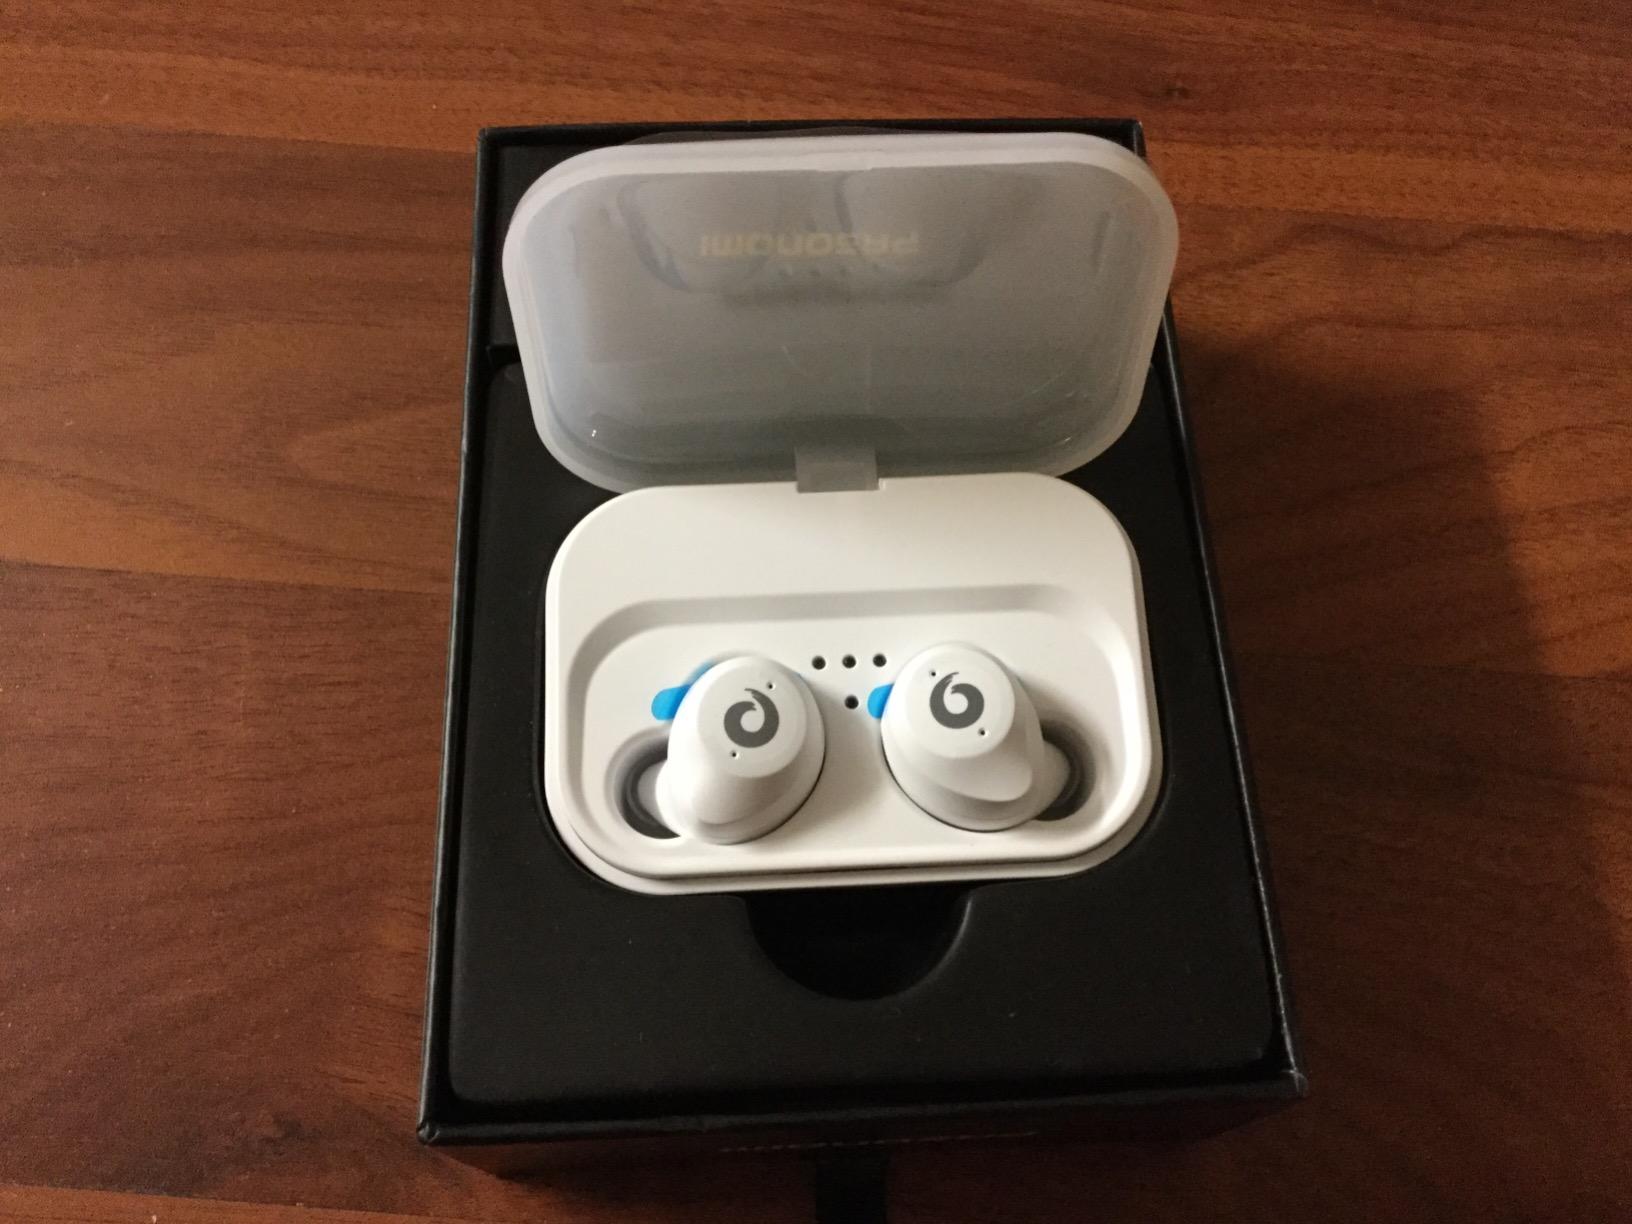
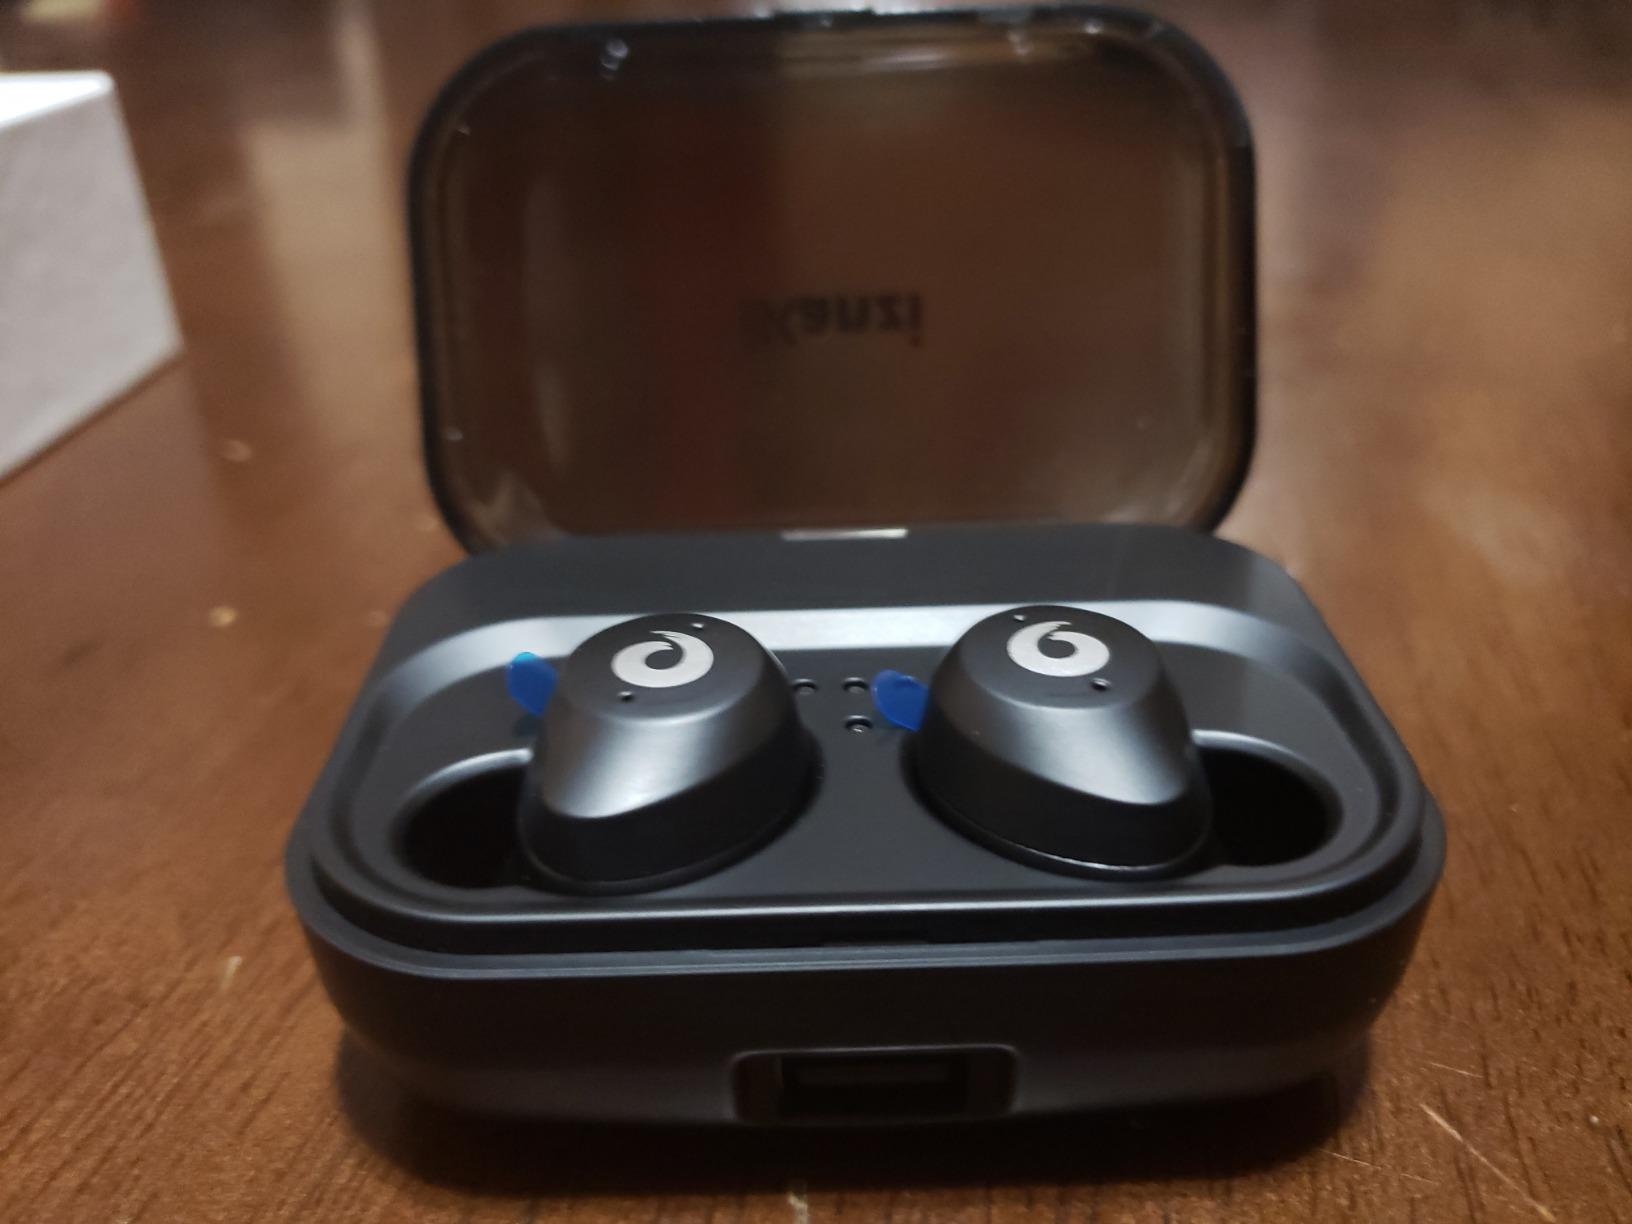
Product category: earbuds
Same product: no